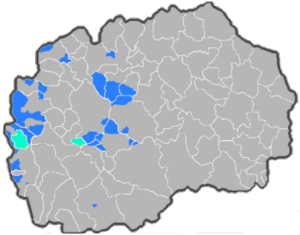
Les Torbèches sont des citoyens de la République de Macédoine du Nord, de religion musulmane et de langue slave, vivant dans les Balkans, en République de Macédoine du Nord et en Grèce septentrionale. Ils forment l'un des plus petits groupes ethniques parmi les musulmans des Balkans.